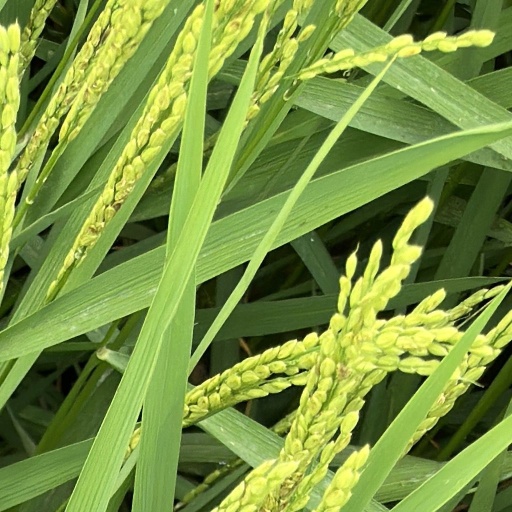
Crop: rice